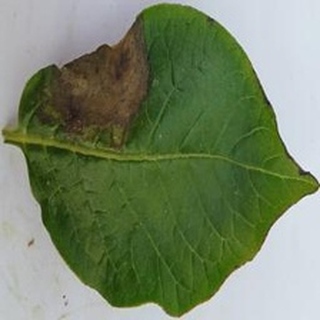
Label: potato_late_blight